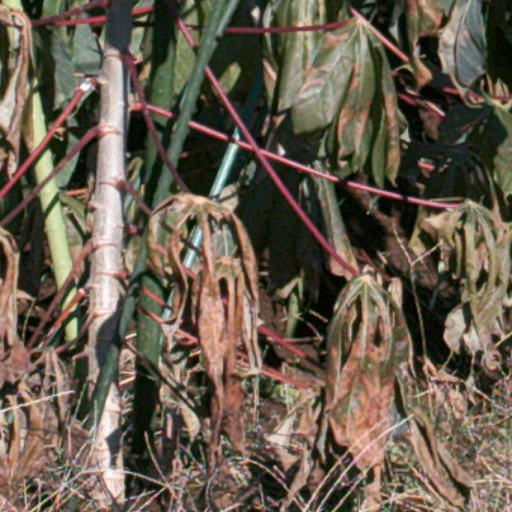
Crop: cassava